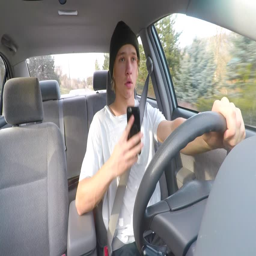
a teenager talking on the phone and driving